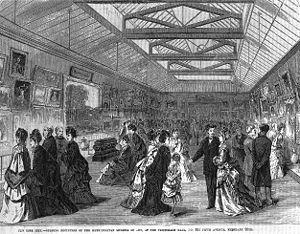
Cette page concerne des événements d'actualité qui se sont produits durant l'année 1872 du calendrier grégorien aux États-Unis.